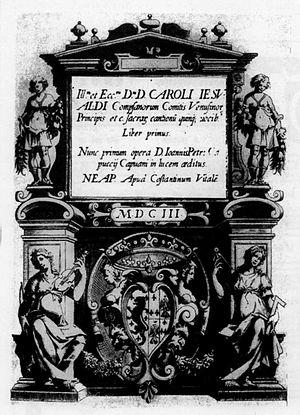
Gesualdo Sacrae Cantiones a sei voci
-
Le deuxième livre de Sacræ Cantiones est un recueil de dix-neuf motets à six voix et un motet à sept voix, composés par Carlo Gesualdo et publiés à Naples en 1603.
Le premier livre de Sacræ Cantiones est un recueil de dix-neuf motets à cinq voix composés par Carlo Gesualdo et publiés à Naples en 1603.